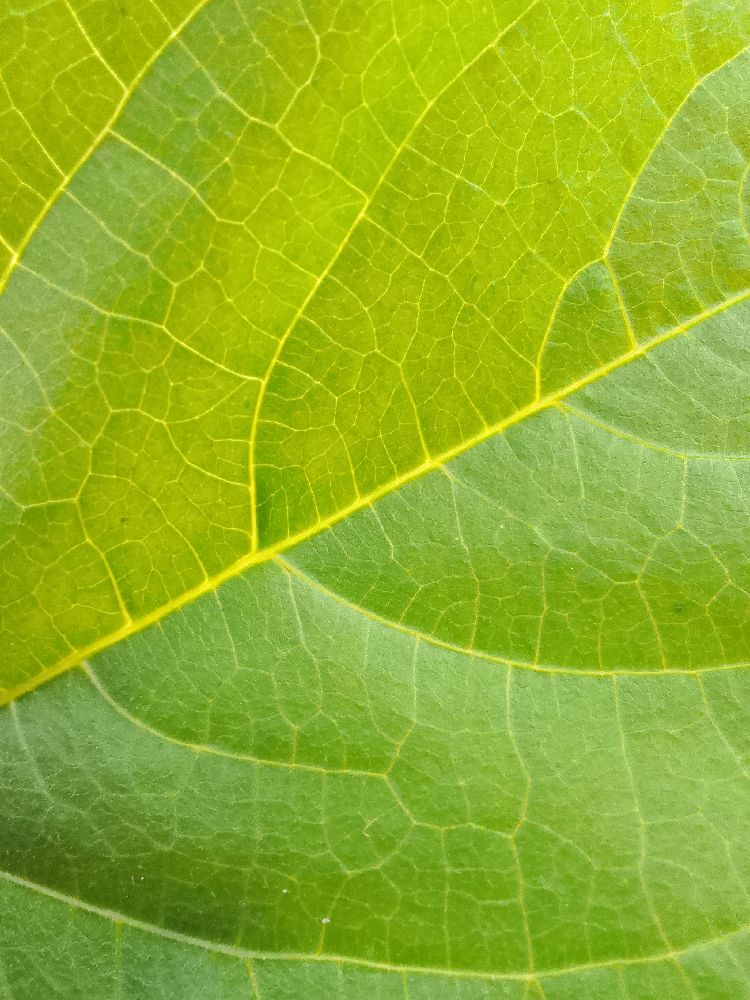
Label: healthy